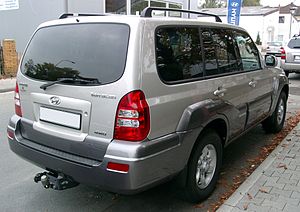
Hyundai Terracan / Teknik
Hyundai Terracan var en fra slutningen af 2001 til efteråret 2006 bygget personbilsmodel fra den sydkoreanske bilfabrikant Hyundai Motor. Modellen var udviklet af Hyundai selv som mellemstor offroader og afløste Galloper. Hvor Galloper var baseret på Mitsubishi Pajero L040, var Terracan, som kun fandtes som femdørs, baseret på dens efterfølger, Mitsubishi Pajero V20.